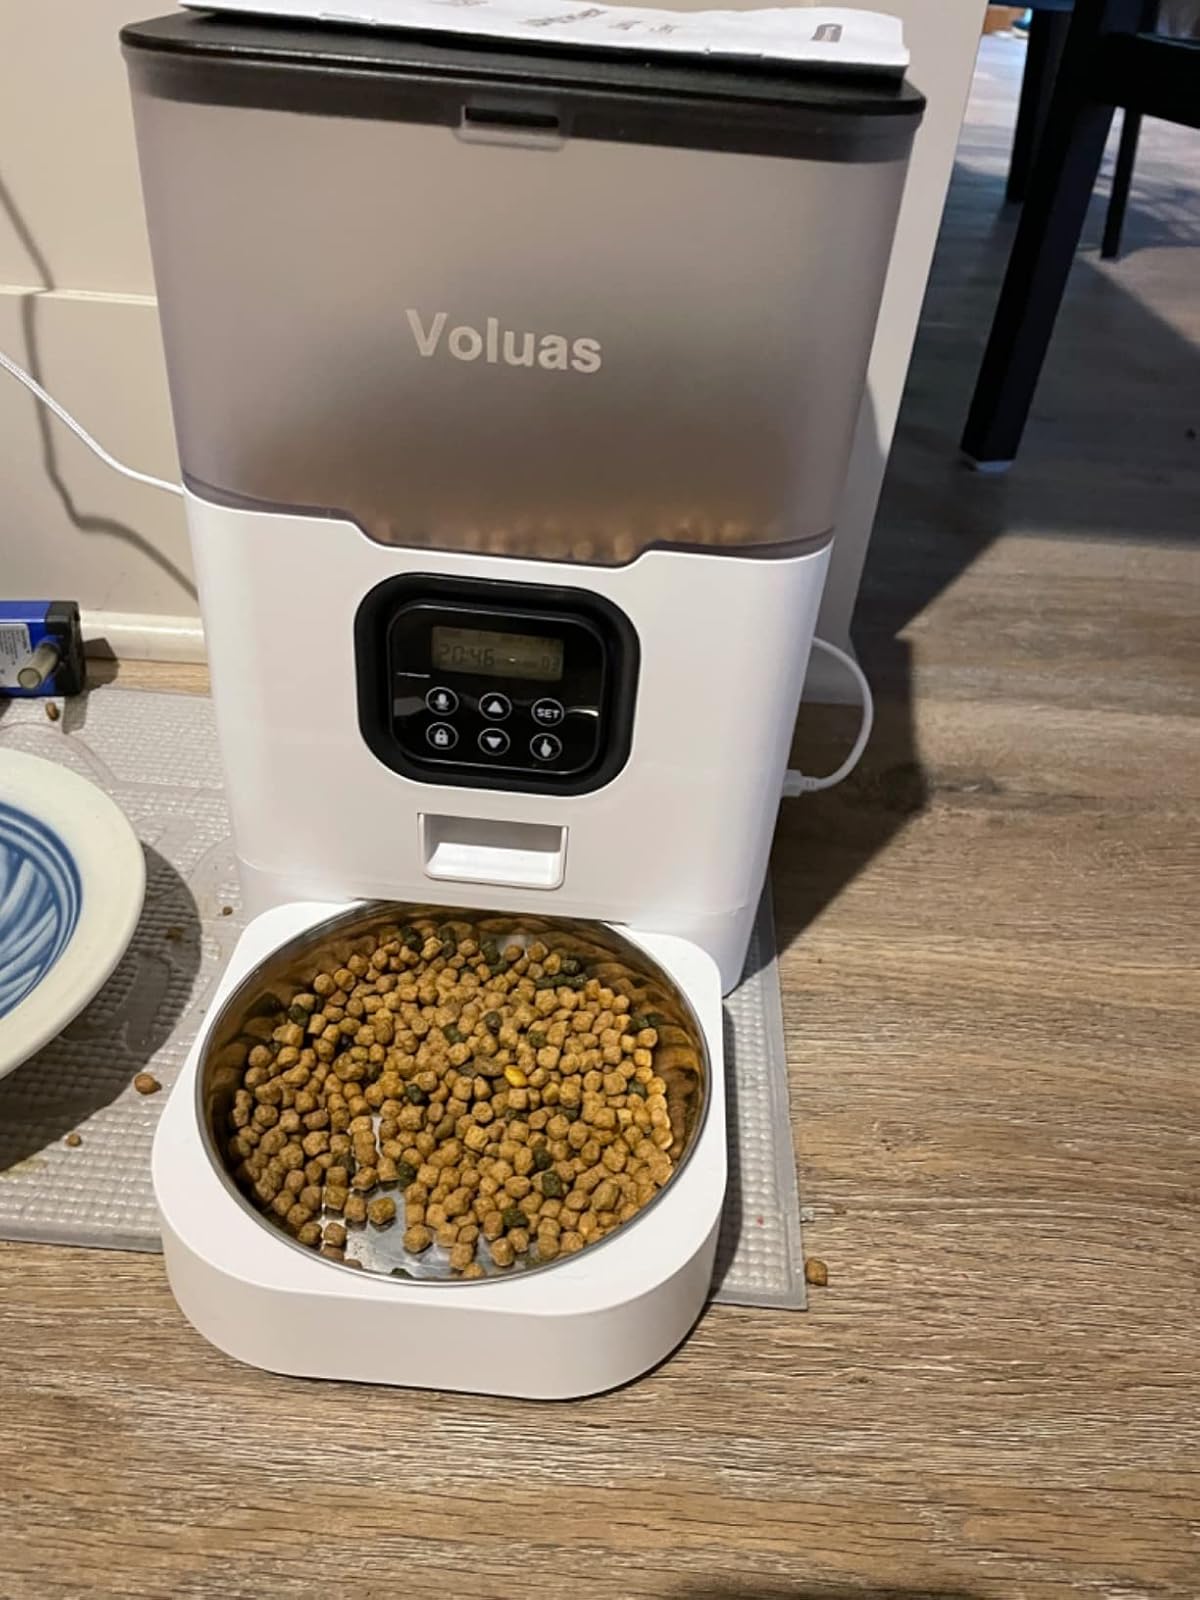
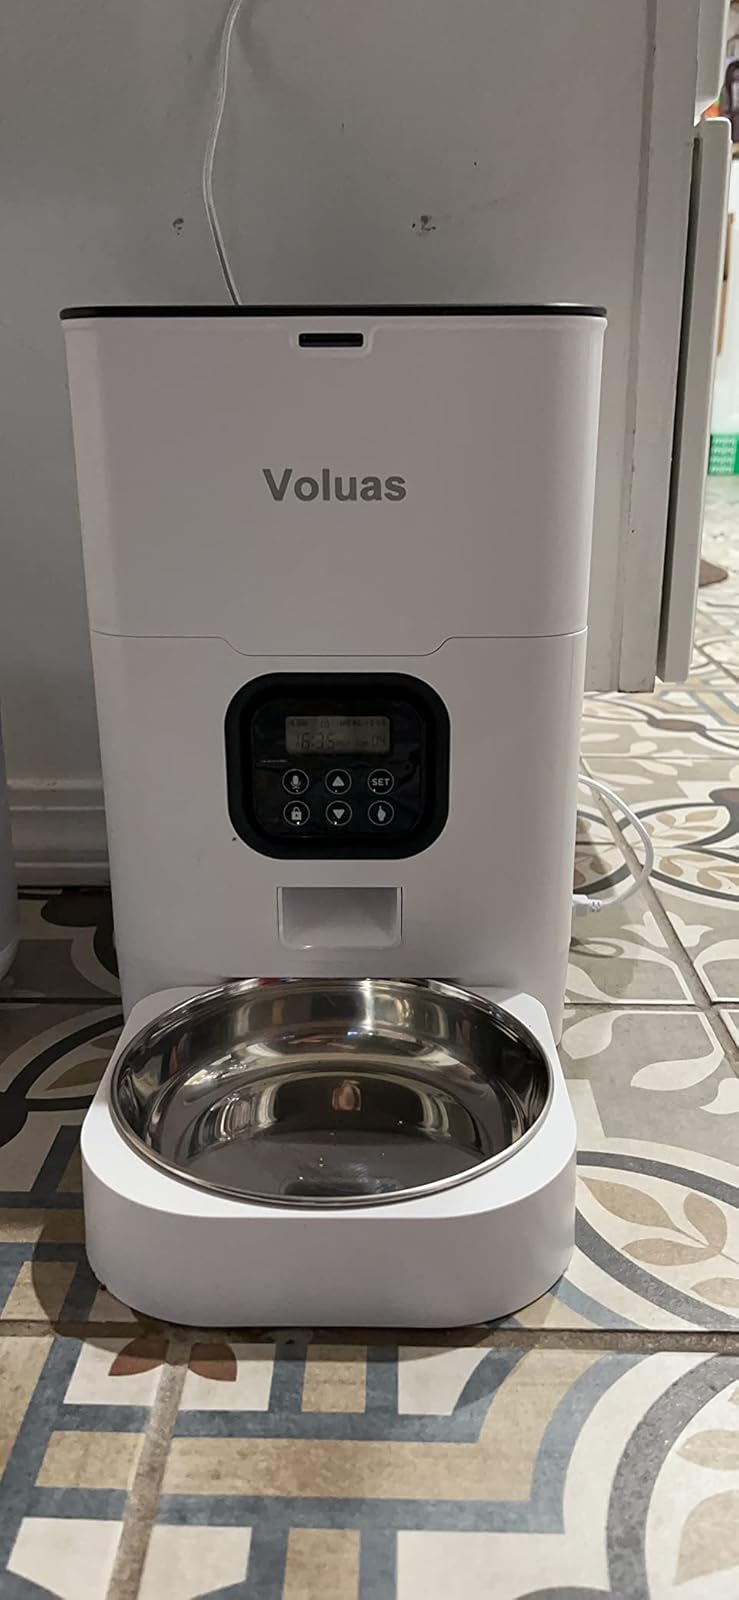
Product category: items_feeder
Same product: no